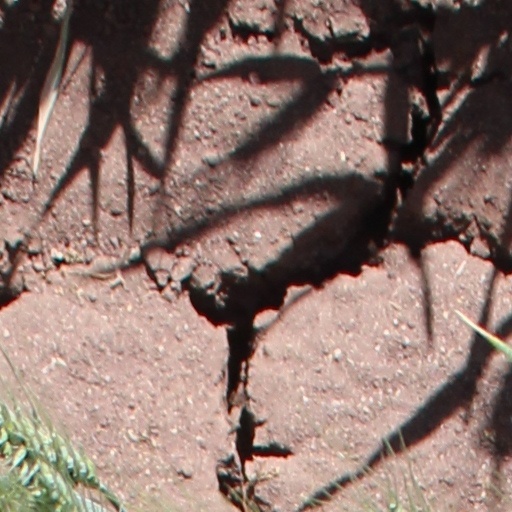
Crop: wheat